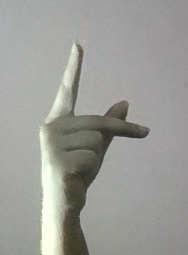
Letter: dha